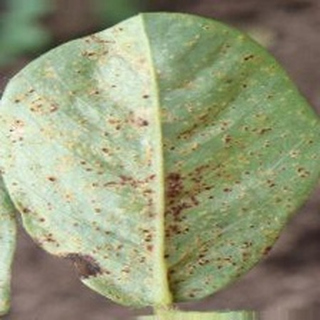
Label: groundnut_rust